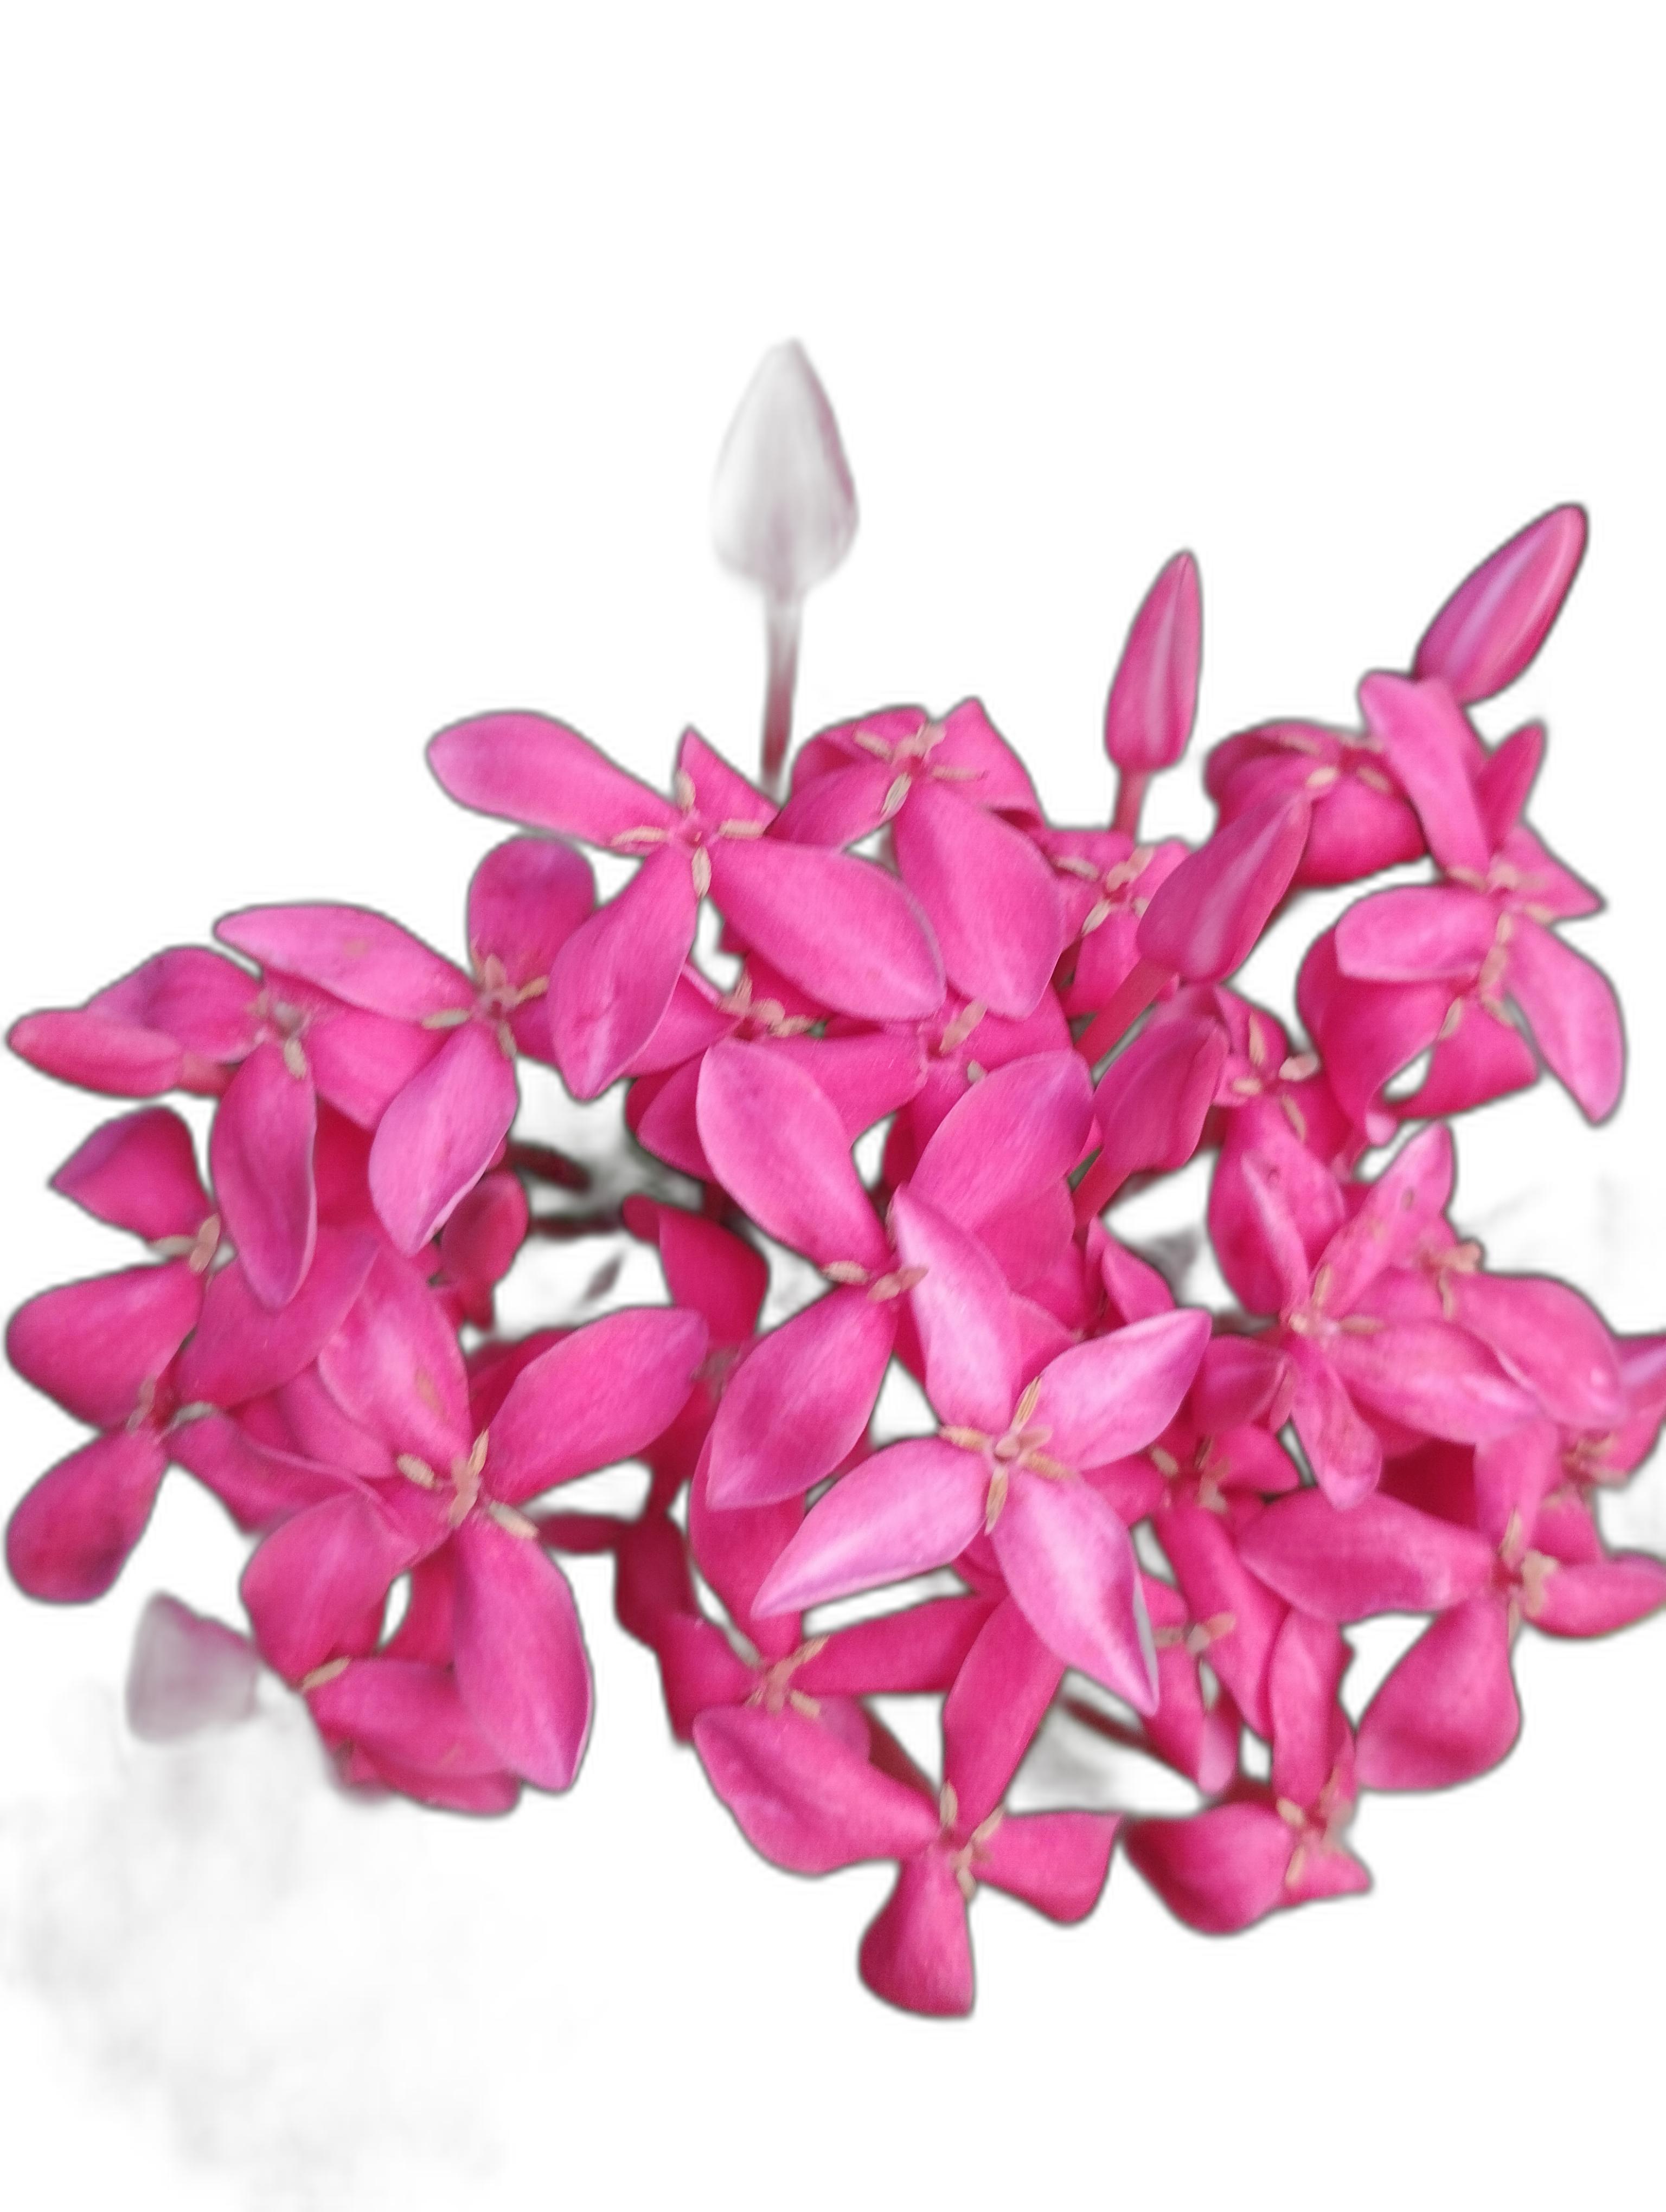
Label: Jungle geranium